Phạm Lê Thảo Nguyên

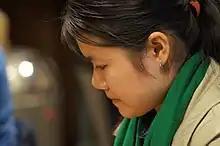
Phạm Lê Thảo Nguyên in 2015

Phạm Lê Thảo Nguyên (born 7 December 1987) is a Vietnamese chess player who holds the titles of International Master and Woman Grandmaster.